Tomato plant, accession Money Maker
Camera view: horizontal (90 deg, fisheye); turntable rotation: 0 degrees
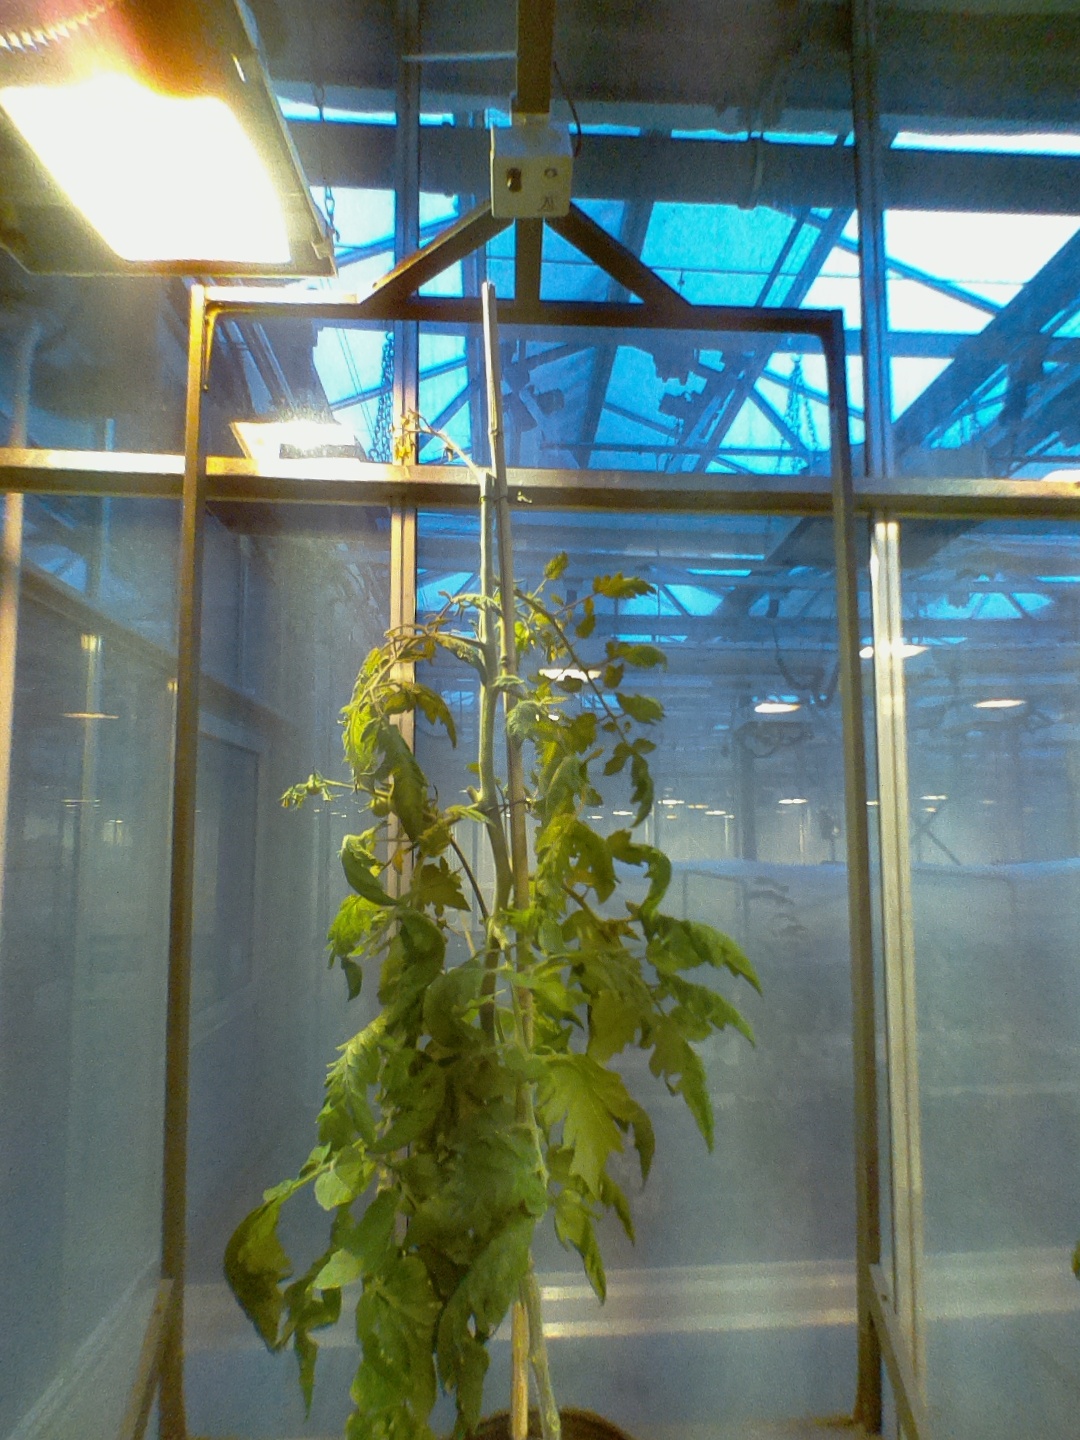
BBCH growth stage 74: 40%-50% of final fruit size